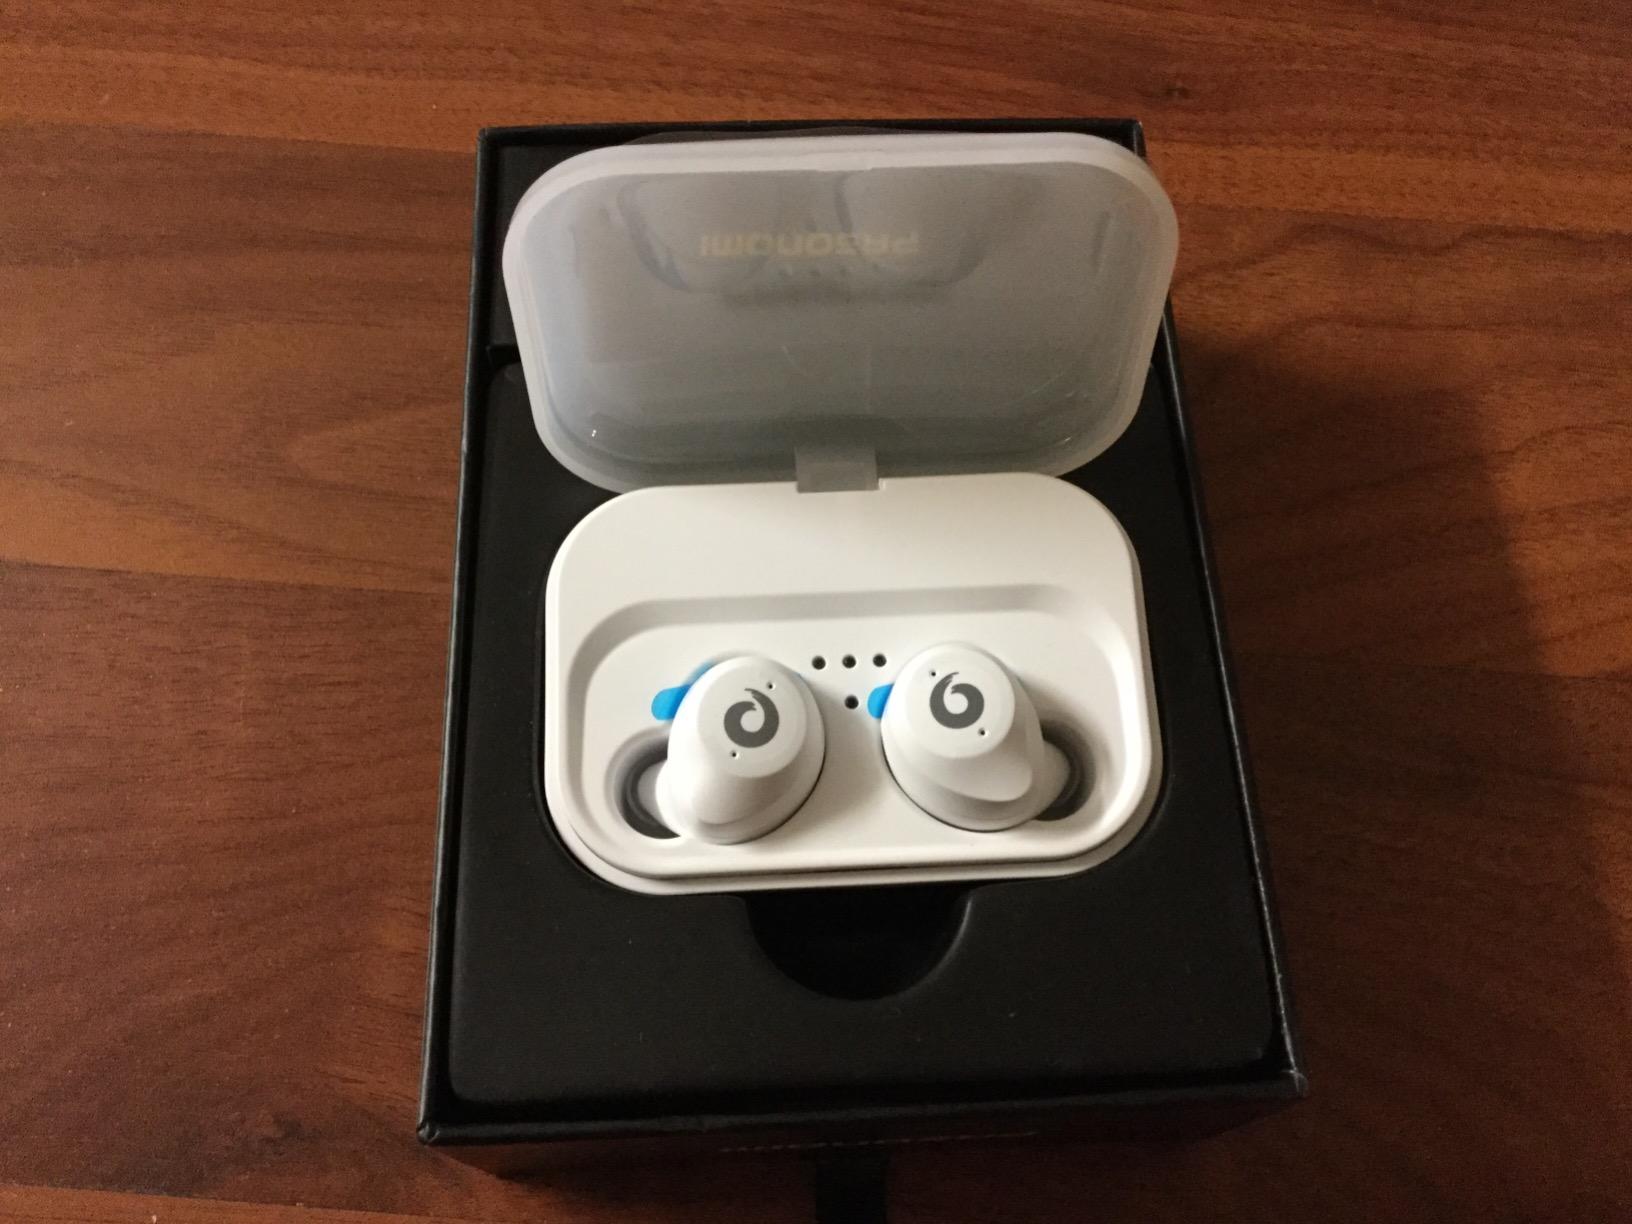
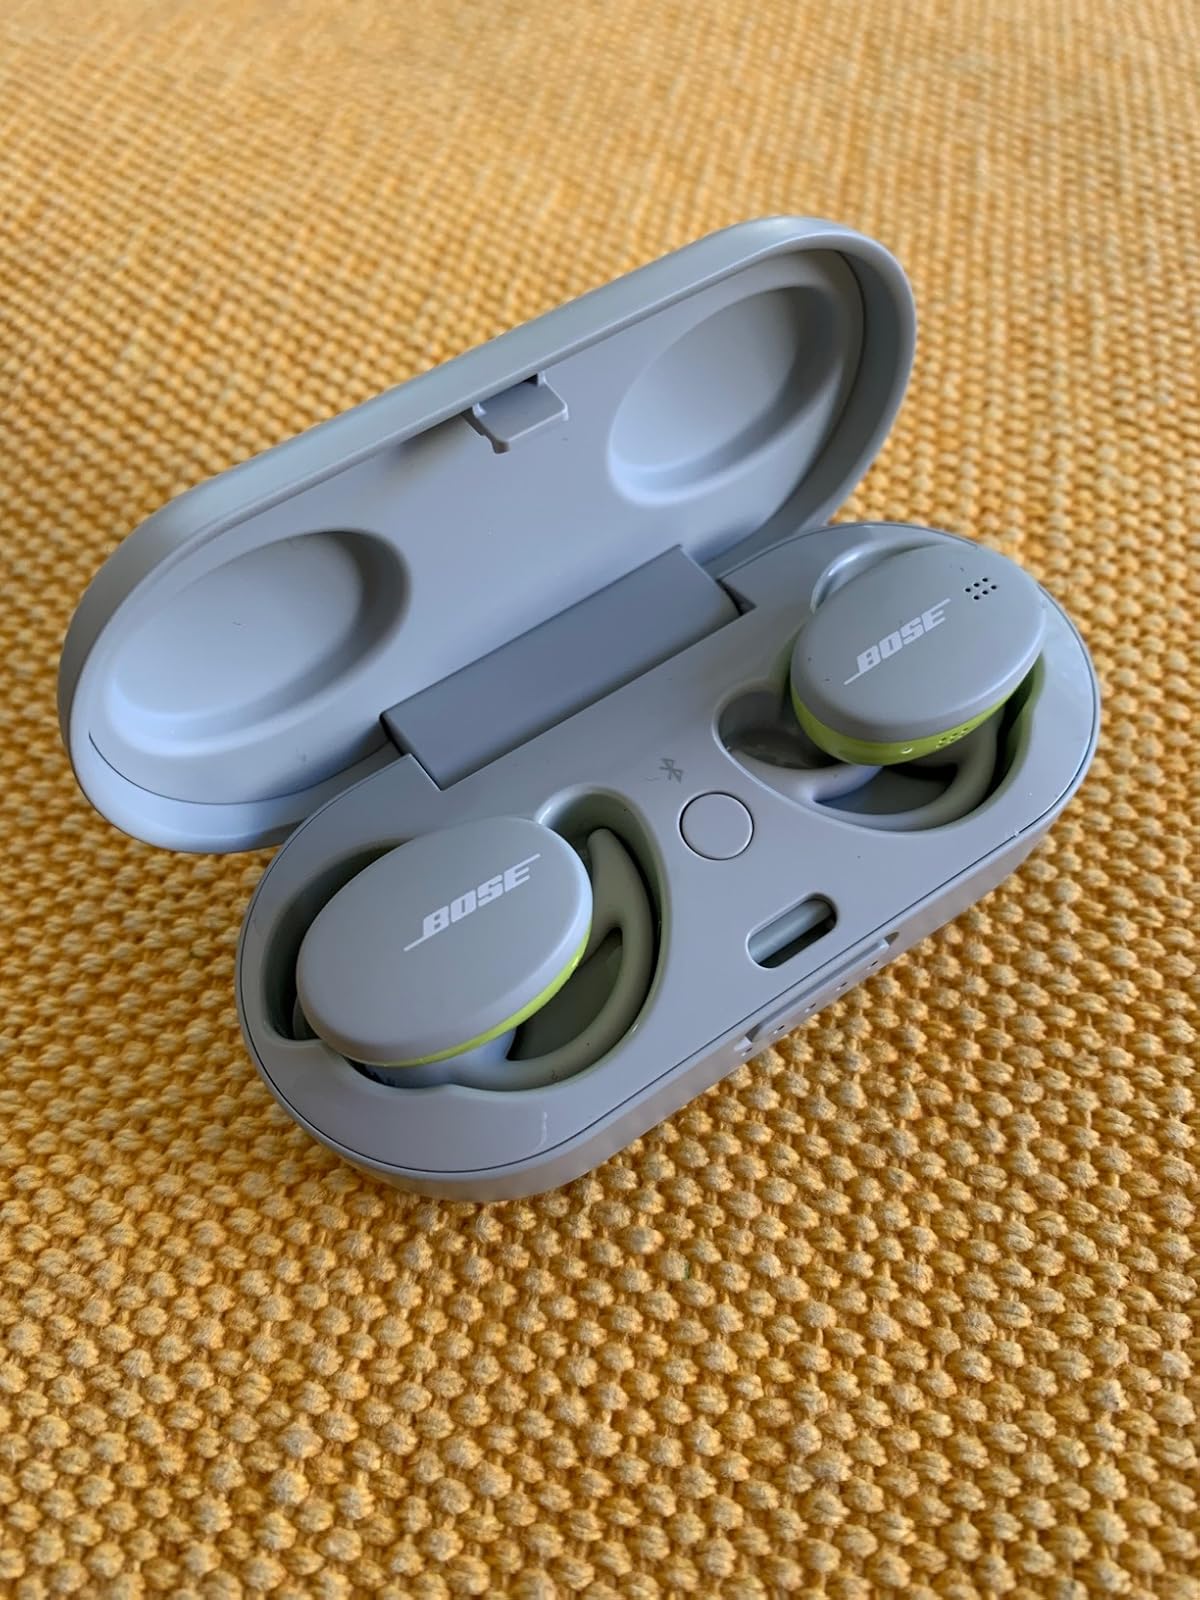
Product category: earbuds
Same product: no